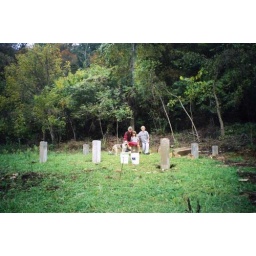
The process of building Sara White (nee Miller)'s house in Arkansas. Photographs by Electra Sylva.